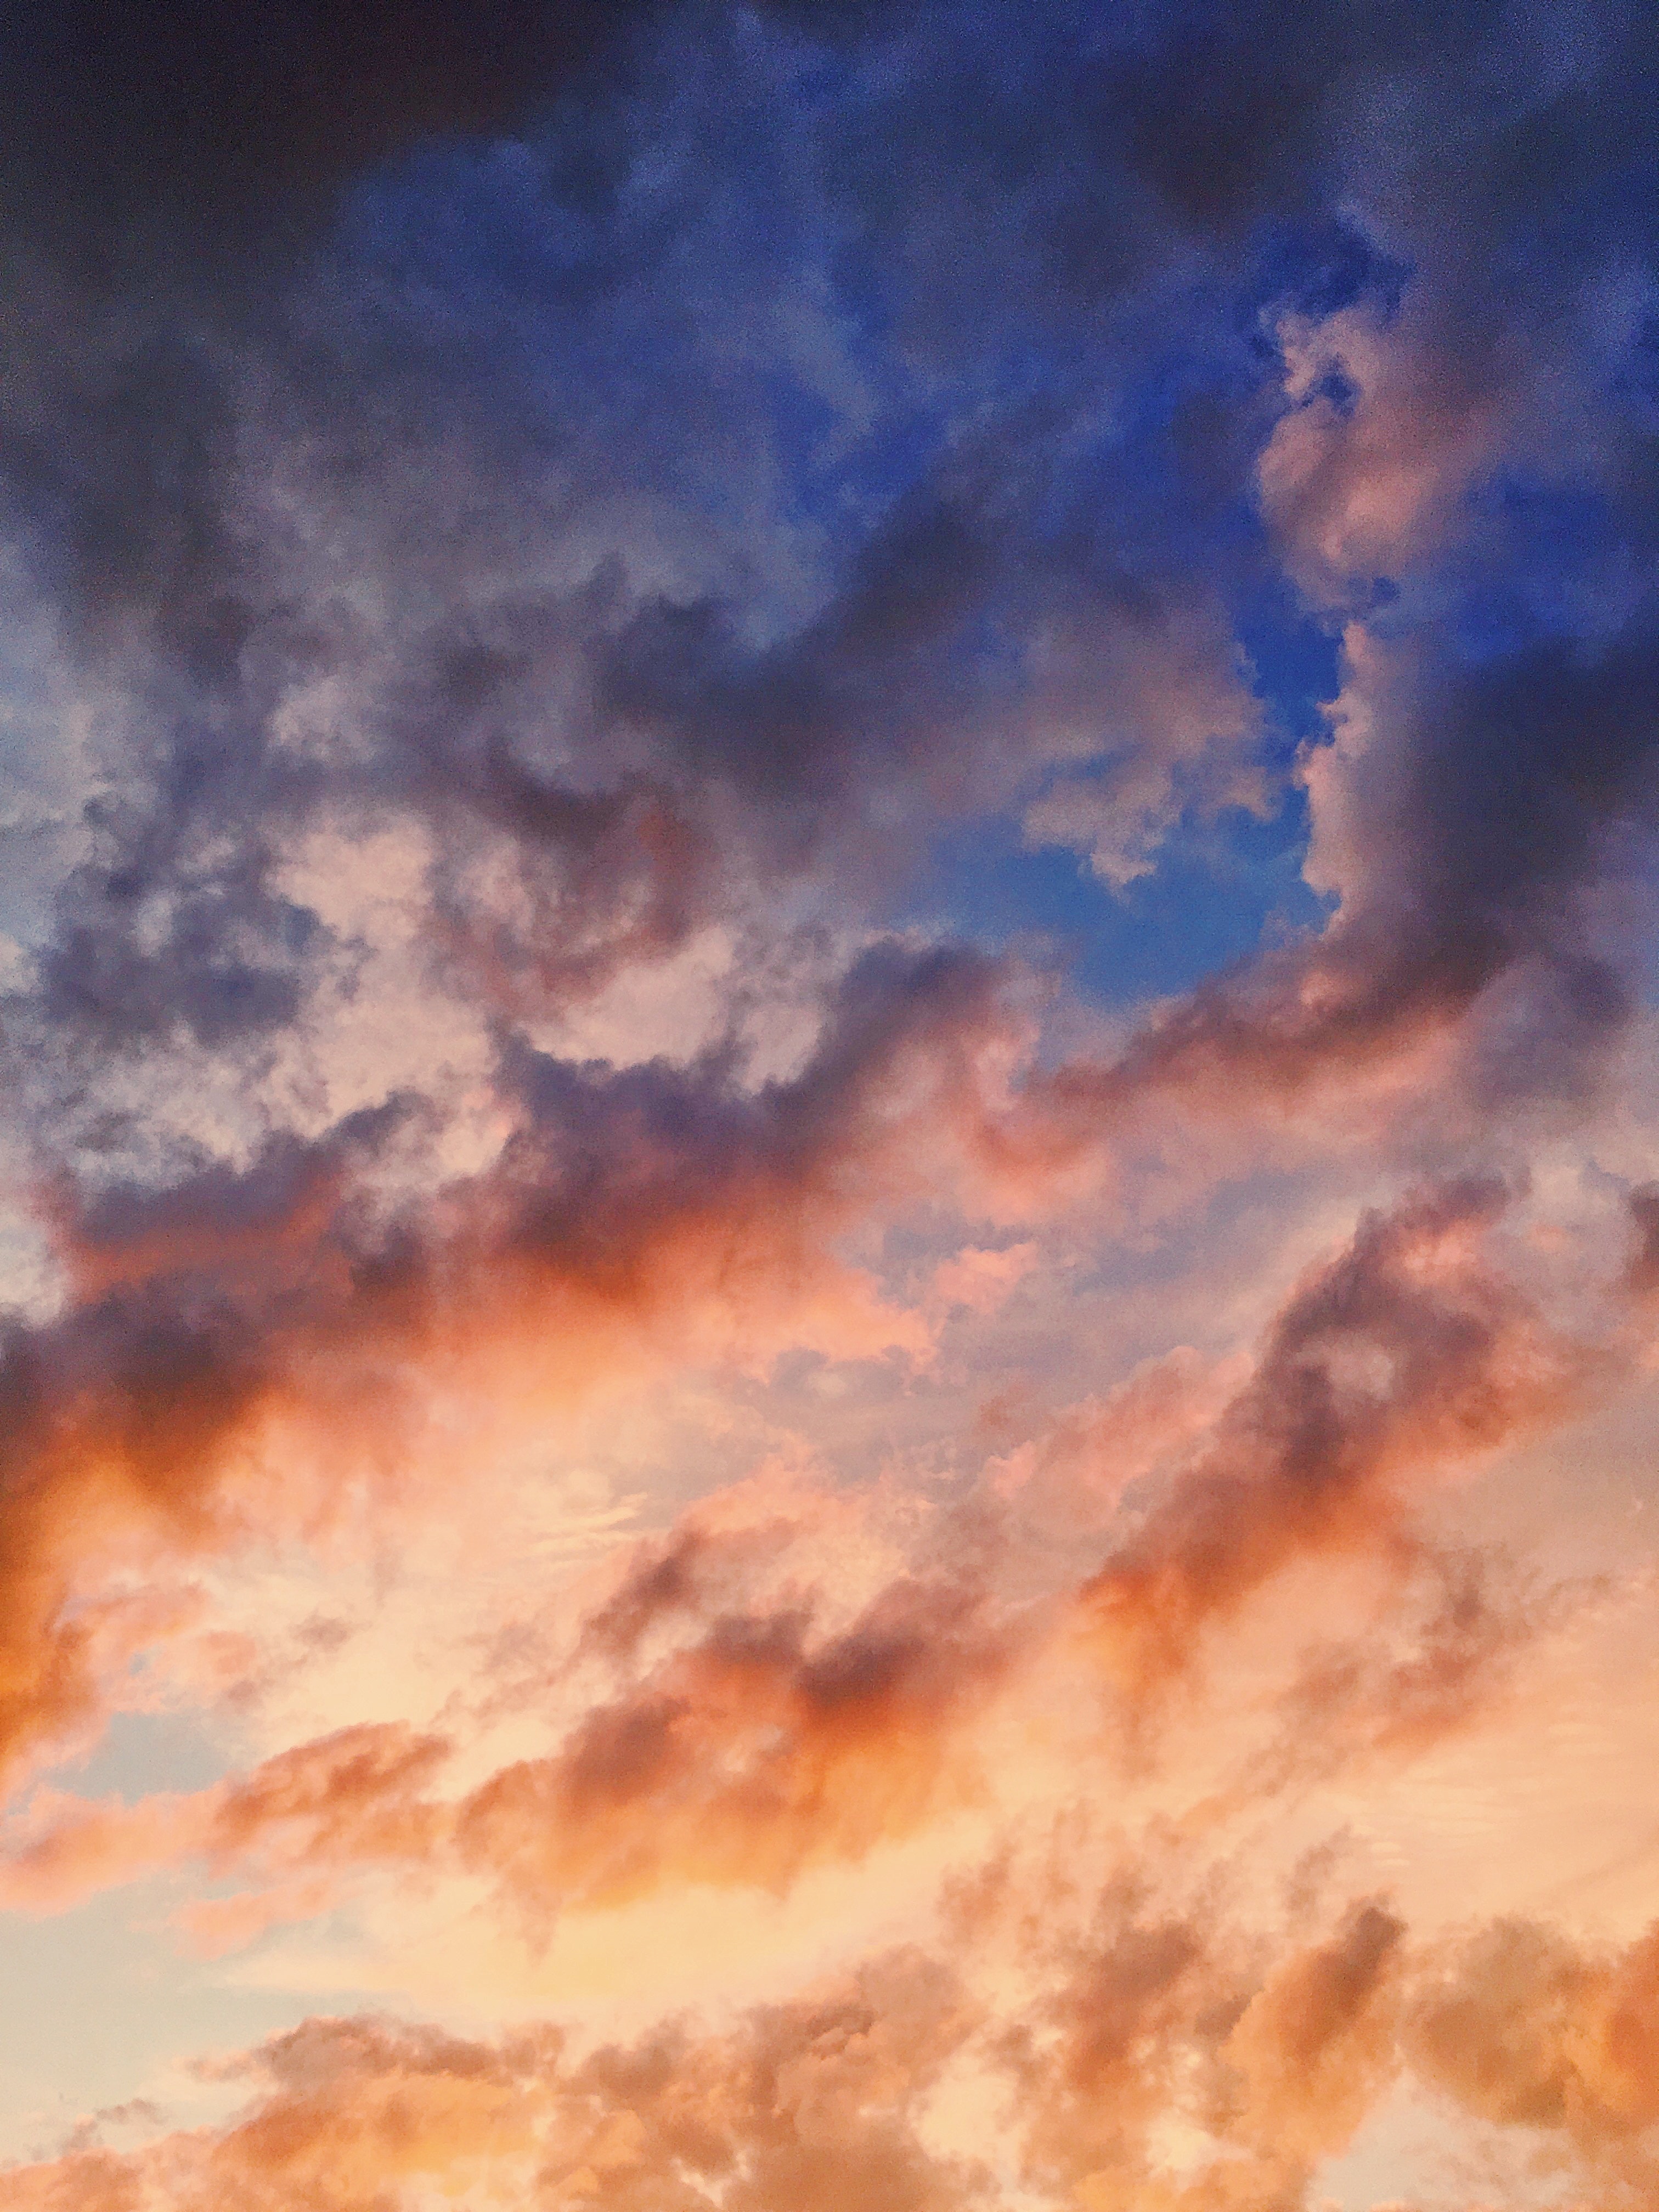
sky, cloud, daytime, afterglow, atmosphere, blue, atmospheric phenomenon, cumulus, evening, orange, dusk, morning, meteorological phenomenon, calm, dawn, sunlight, celestial event, horizon, red sky at morning, geological phenomenon, sunrise, landscape, sunset